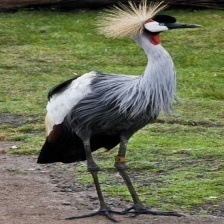
Species: AFRICAN CROWNED CRANE
Scientific name: BALEARICA REGULORUM
ImageNet parent category: crane